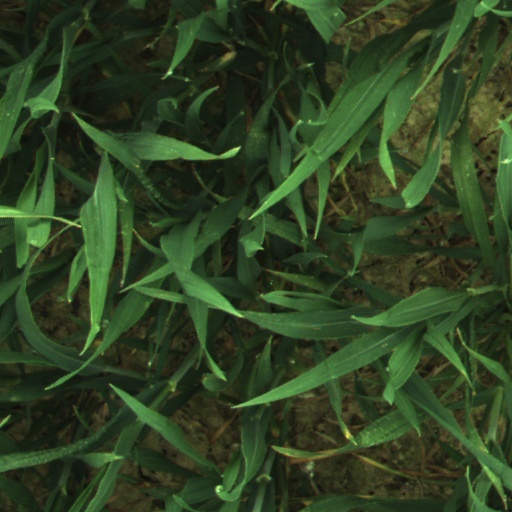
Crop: wheat